Guido Ceronetti

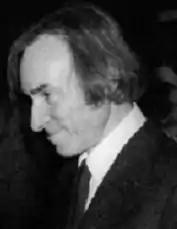
Ceronetti in 1982

Guido Ceronetti (24 August 1927, in Turin – 13 September 2018, in Cetona) was an Italian poet, philosopher, novelist, translator, journalist and playwright.